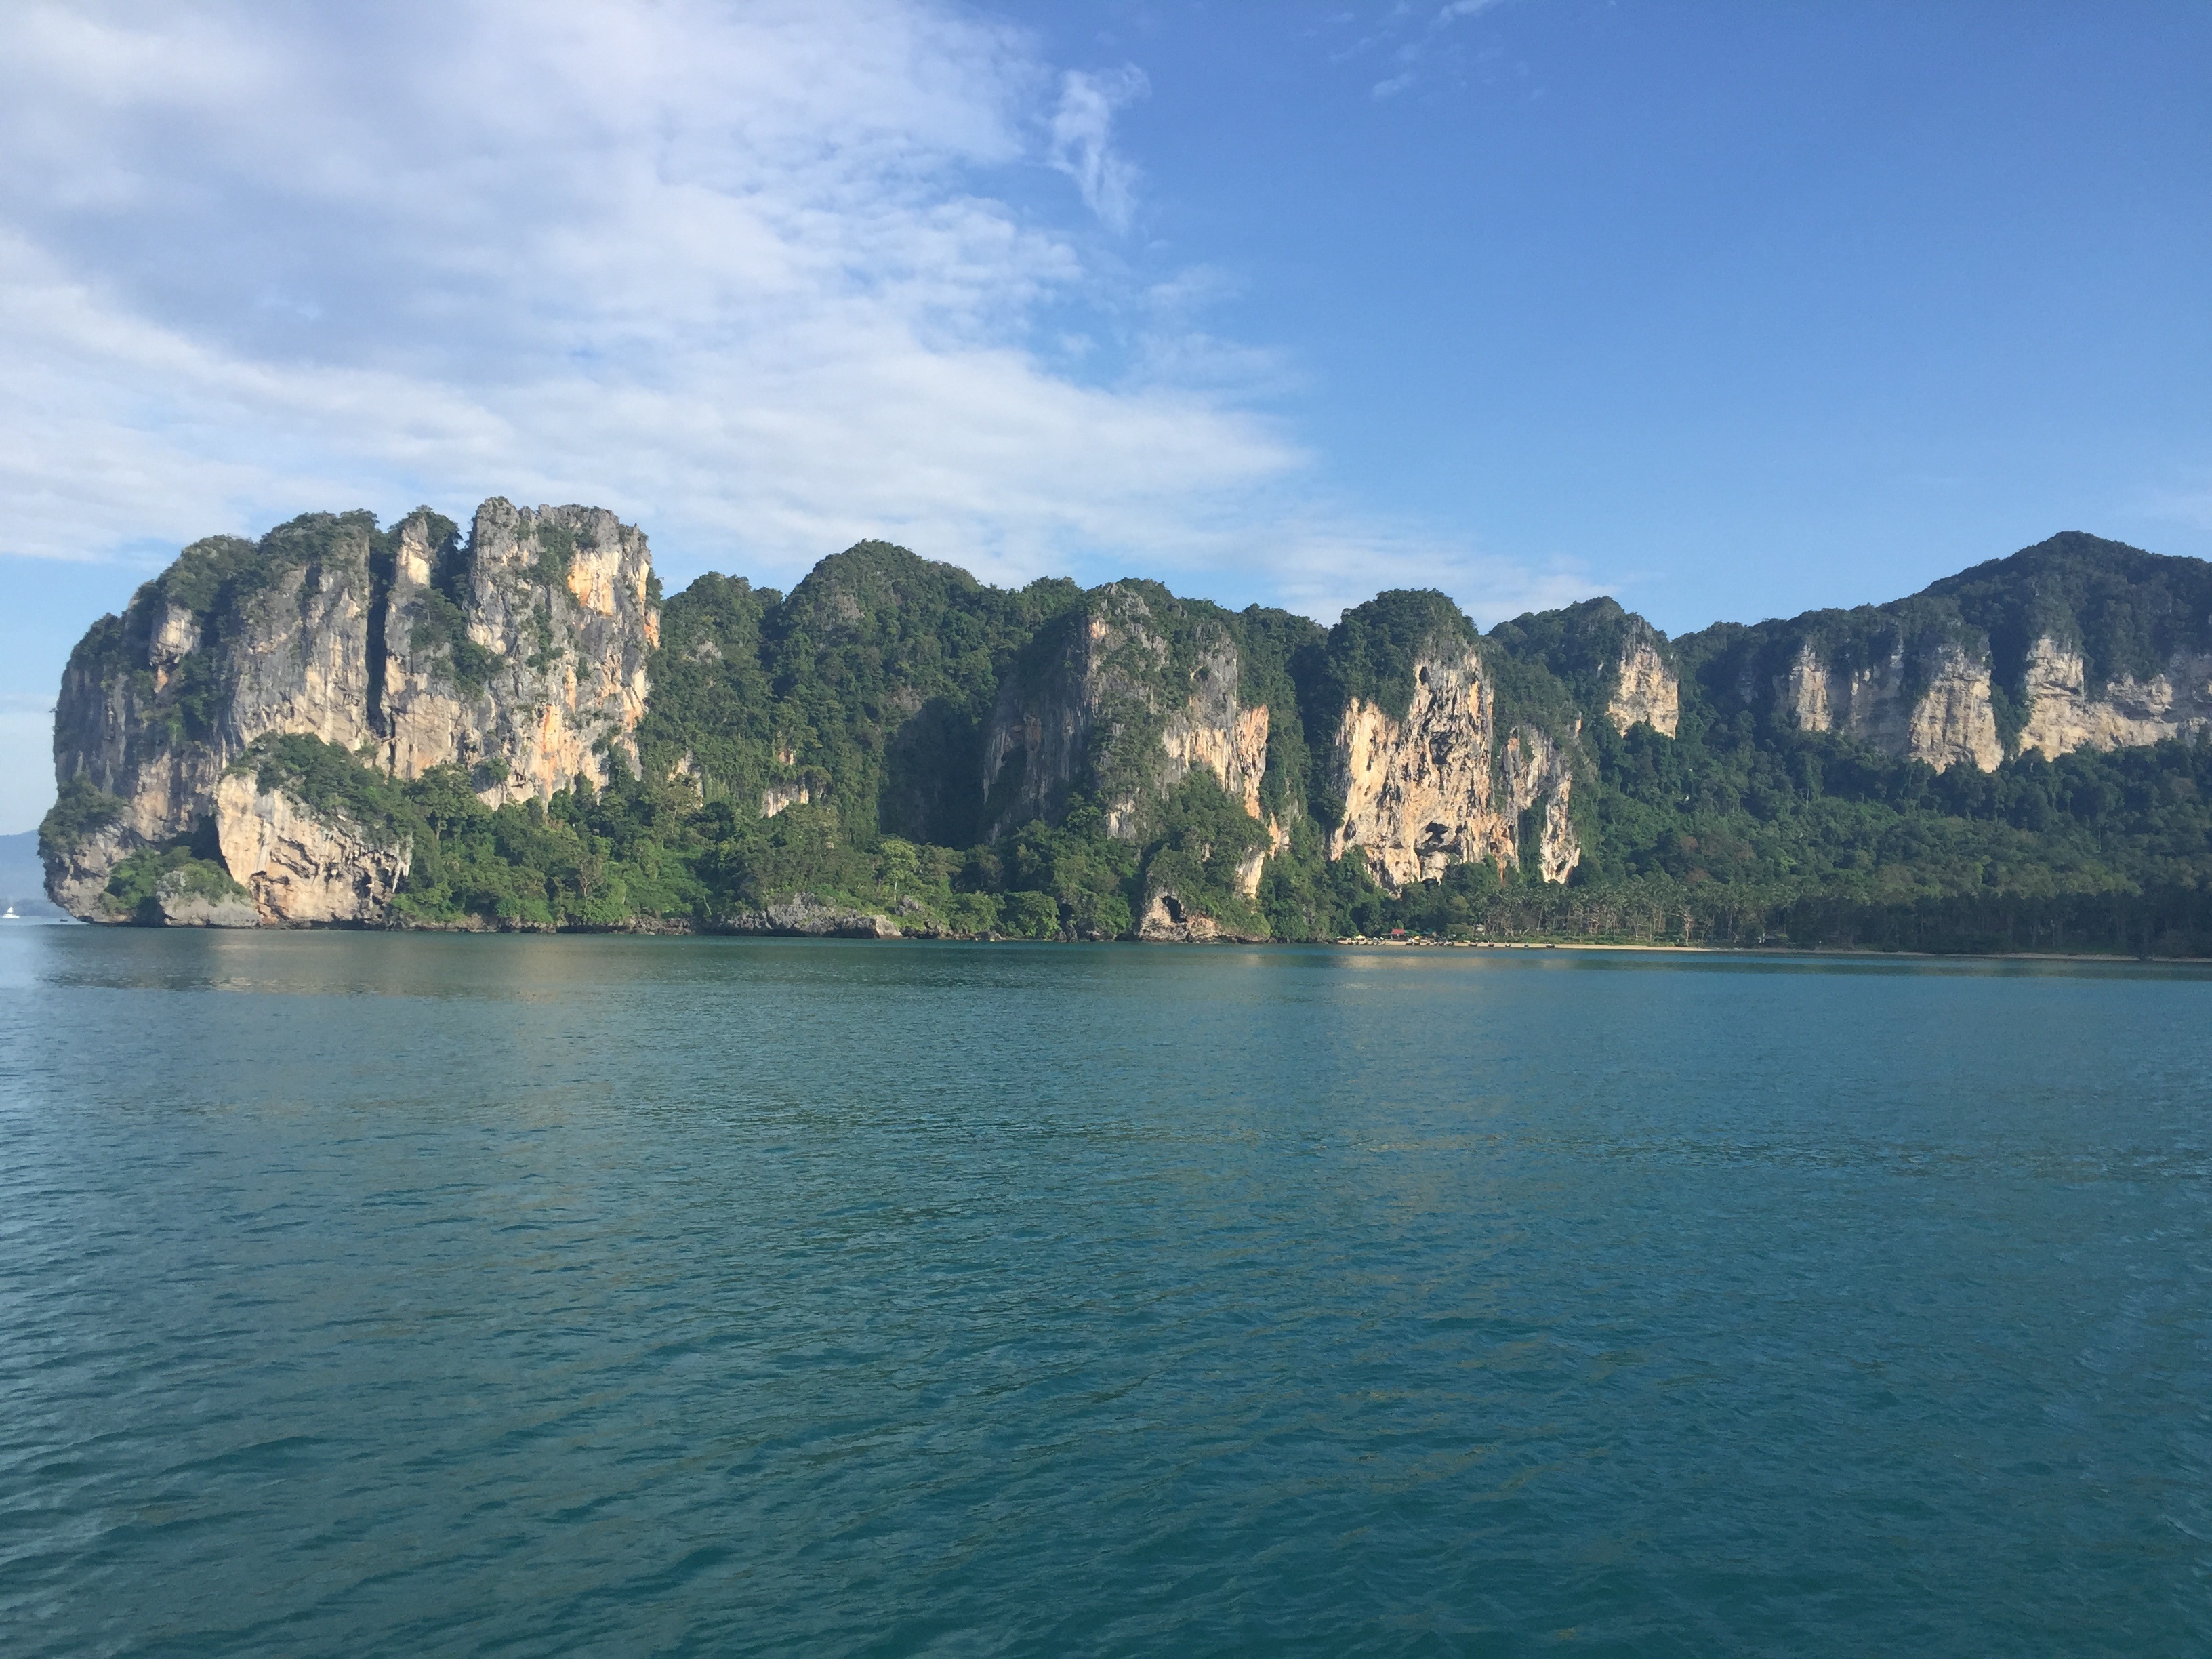
beach, landscape, sea, coast, water, nature, outdoor, ocean, mountain, sky, sun, sunlight, lake, mountain range, summer, vacation, travel, coastline, cliff, seaside, idyllic, relax, paradise, tropical, seascape, bay, island, asia, fjord, reservoir, tourism, terrain, thailand, body of water, resort, exotic, loch, cape, destination, islet, landform, phuket, geographical feature